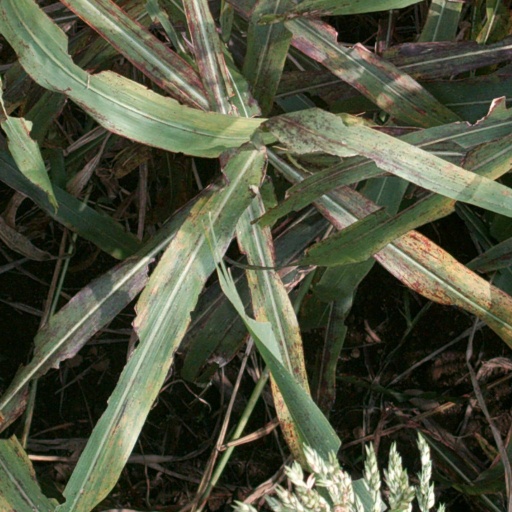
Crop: sorghum